Gunnar Persson

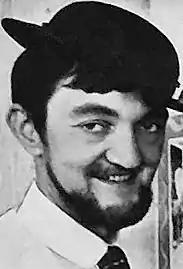
Gunnar Persson in 1968

Gunnar Persson (13 October 1933 – 8 April 2018) was a Swedish cartoonist and comic creator. He was the son of Elov Persson, creator of one of Sweden's oldest comic strip characters, "Kronblom". Gunnar began drawing the Kronblom comic strip in 1968 when his father's health got worse. Prior to Kronblom, Gunnar Persson had already drawn the comic strips "Gus" and "Herr Larsson" in the comic book "".